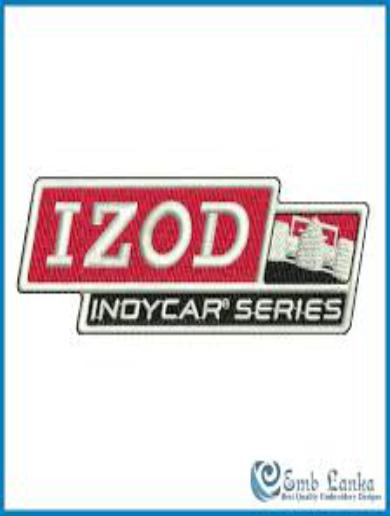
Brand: Izod
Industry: Clothes